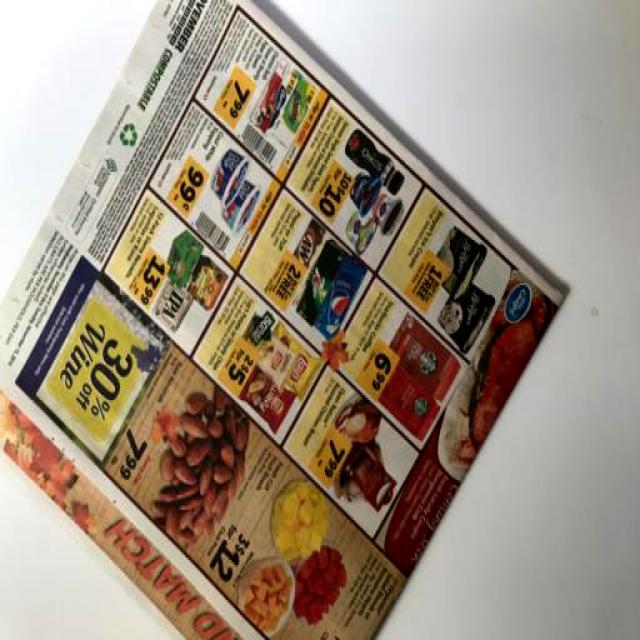
Label: Paper